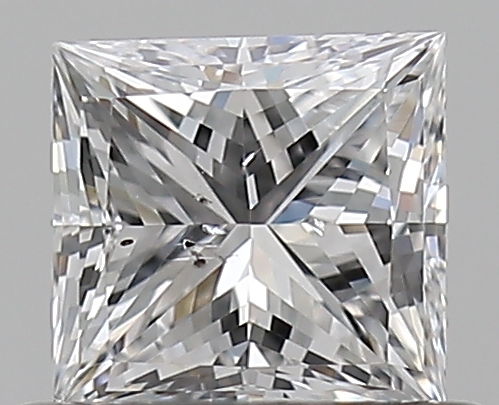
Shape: princess
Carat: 0.5
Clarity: SI2
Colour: E
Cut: VG
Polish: EX
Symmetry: VG
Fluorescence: N
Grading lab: GIA
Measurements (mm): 4.46 x 4.34 x 3.15